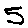
Label: 5